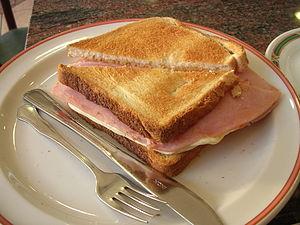
Un croque-monsieur est un sandwich chaud, originaire de France, à base de pain de mie, de jambon blanc et de fromage, grillé à la poêle, au four ou dans un appareil spécialisé.